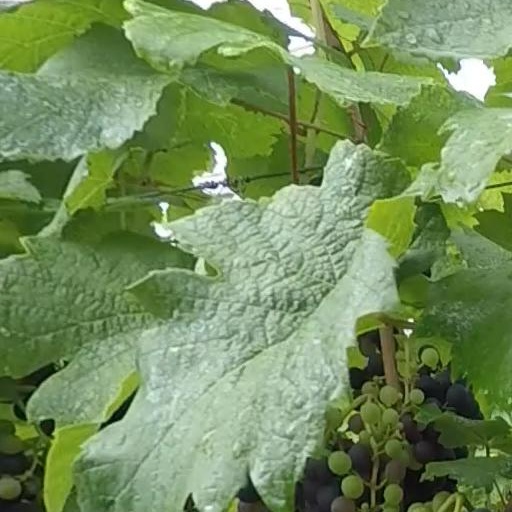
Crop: grape